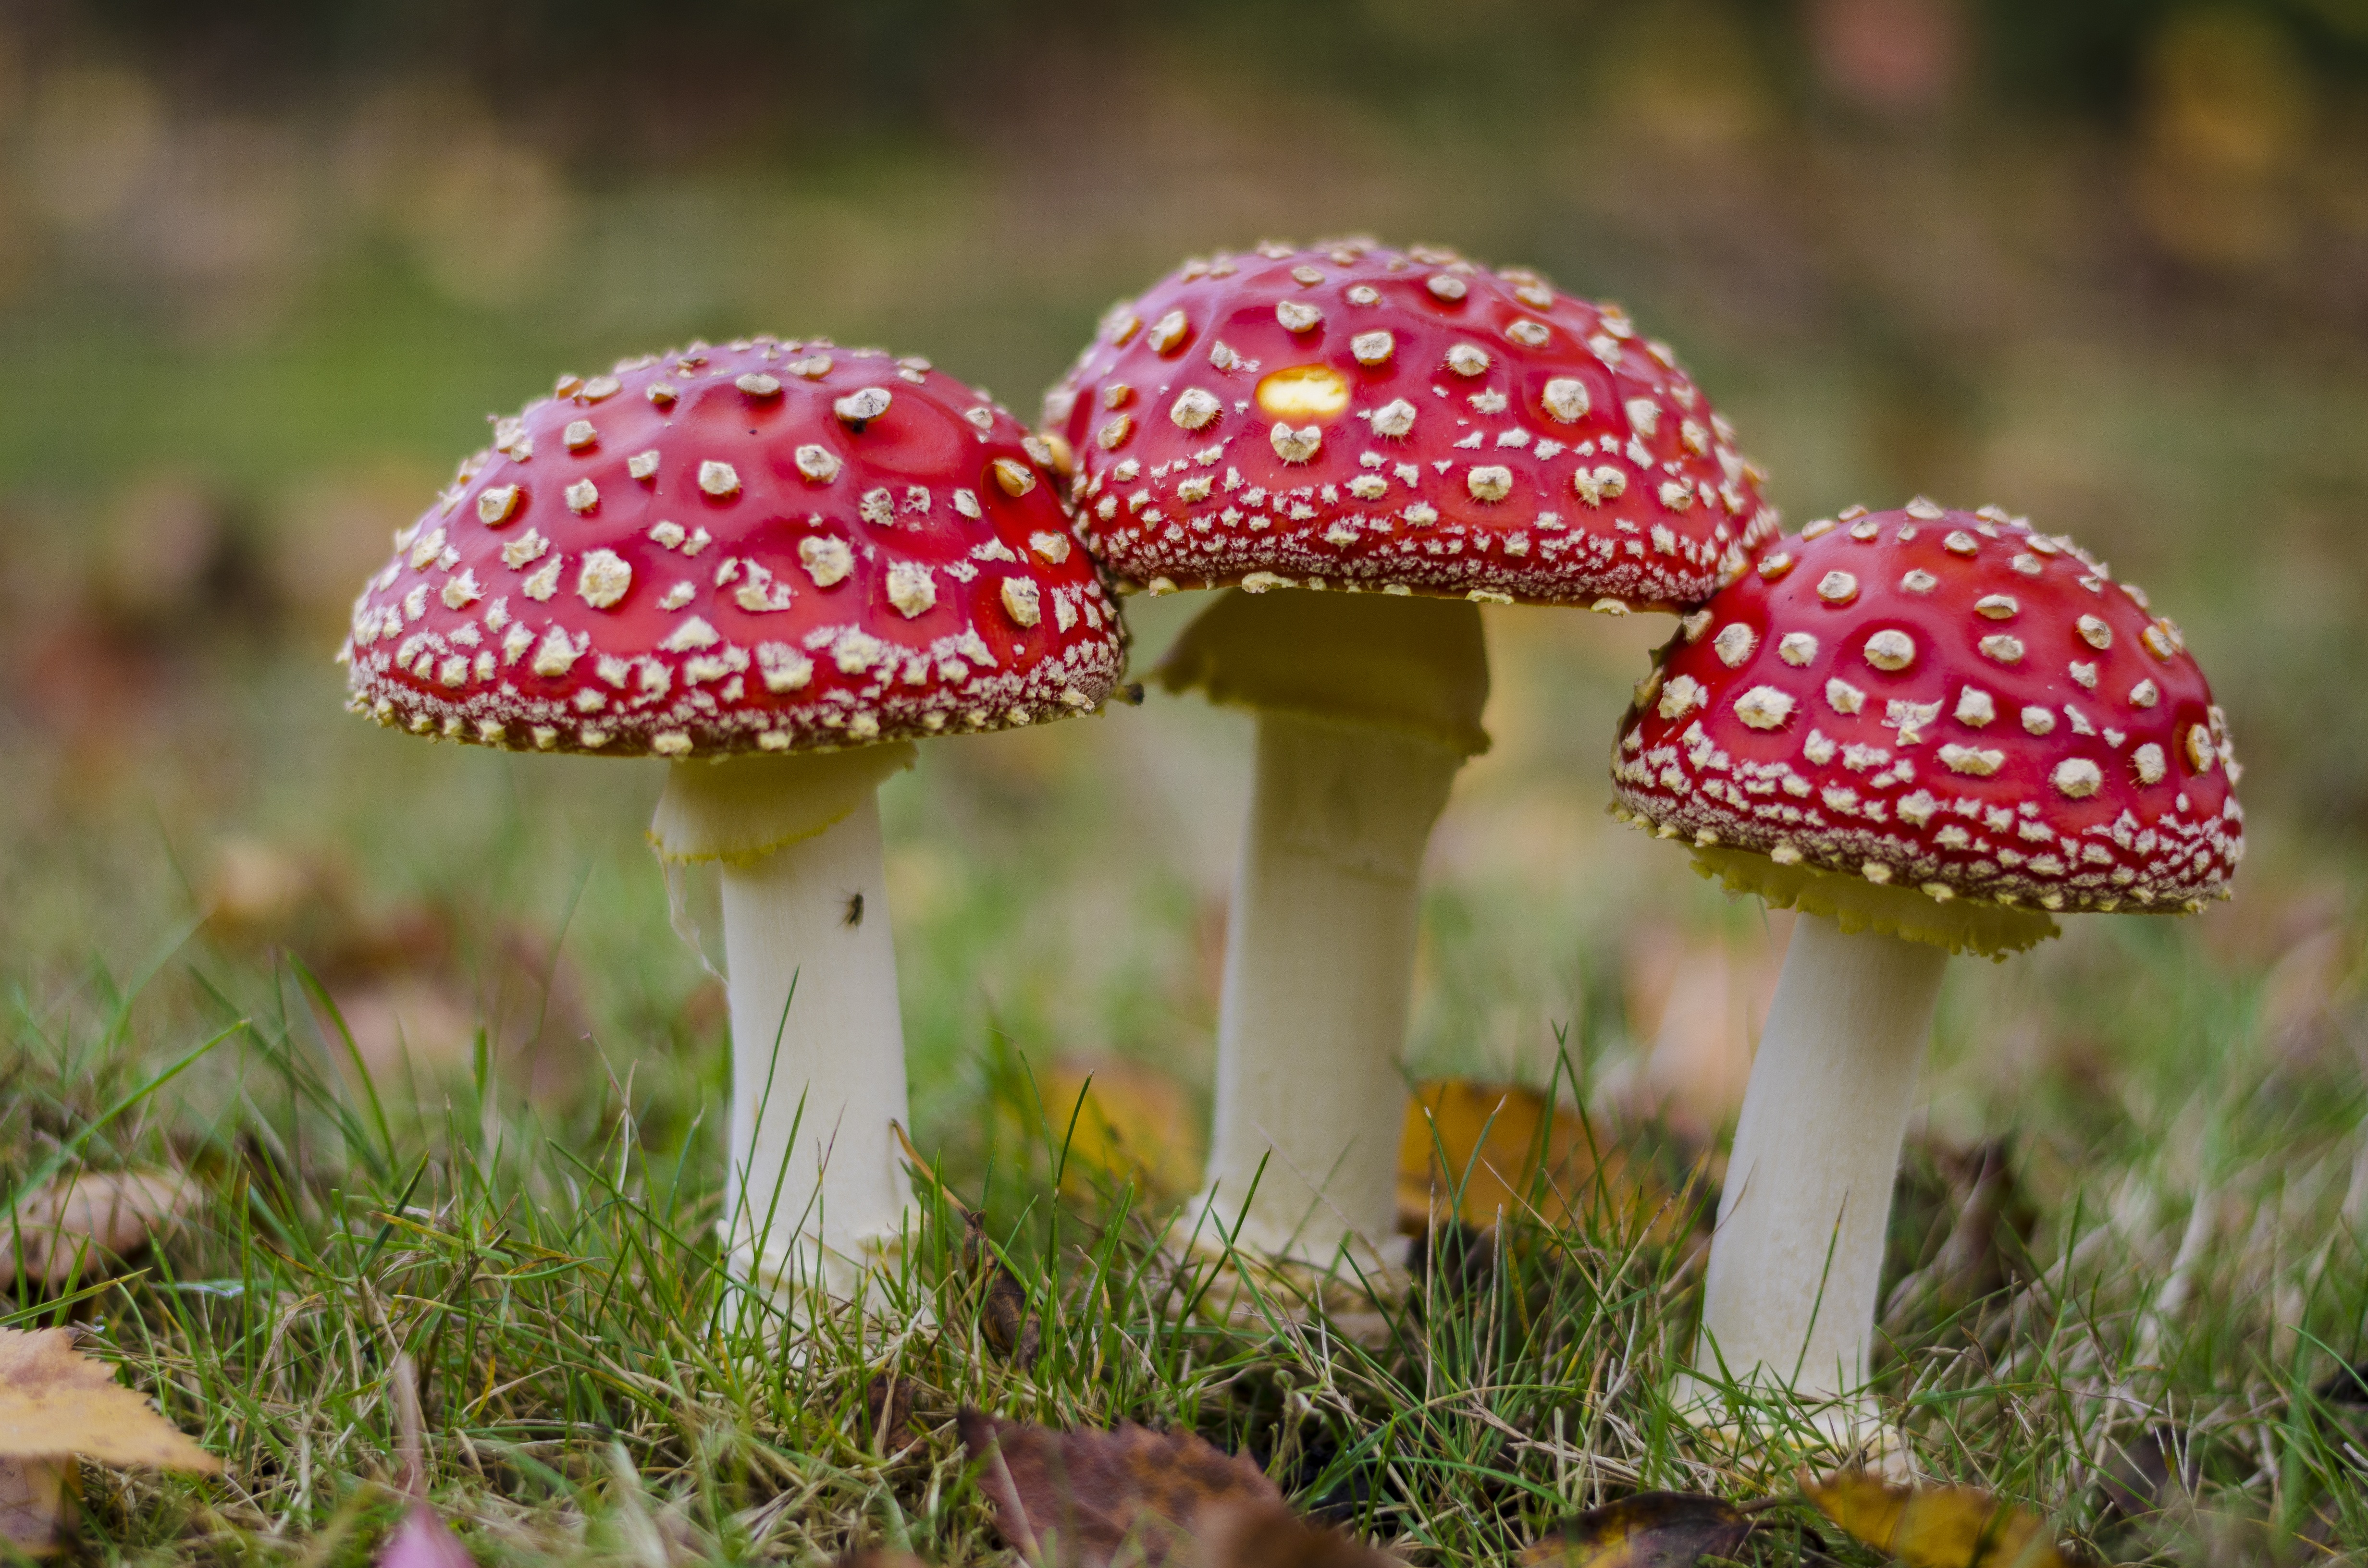
grass, flower, gift, red, autumn, botany, mushroom, flora, fungus, fly agaric, toxic, agaric, macro photography, edible mushroom, medicinal mushroom, agaricaceae